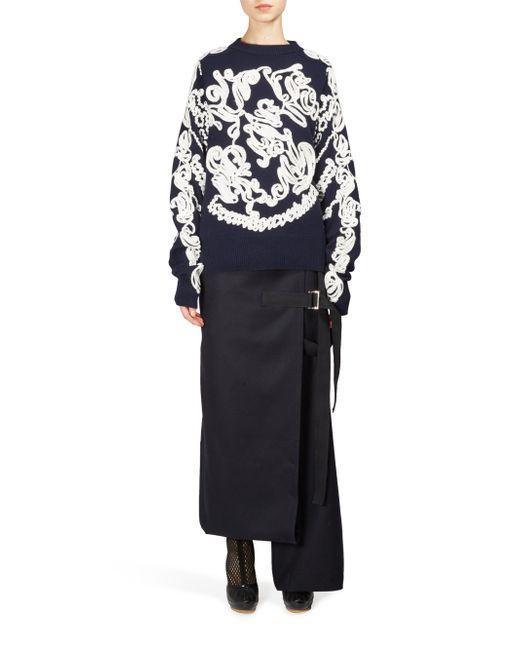
Schwarzes besticktes Langarm-Maxikleid für Damen